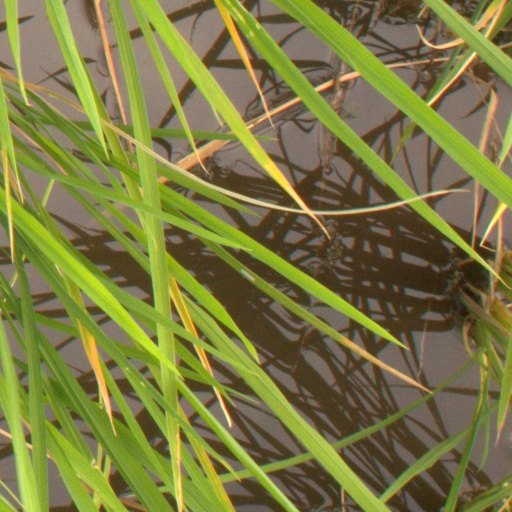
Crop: rice